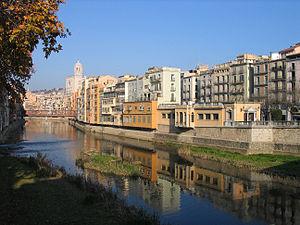
Gérone est une ville située dans le nord-est de l'Espagne en Catalogne. Elle est la capitale de la province de Gérone ainsi que de la comarque du Gironès.